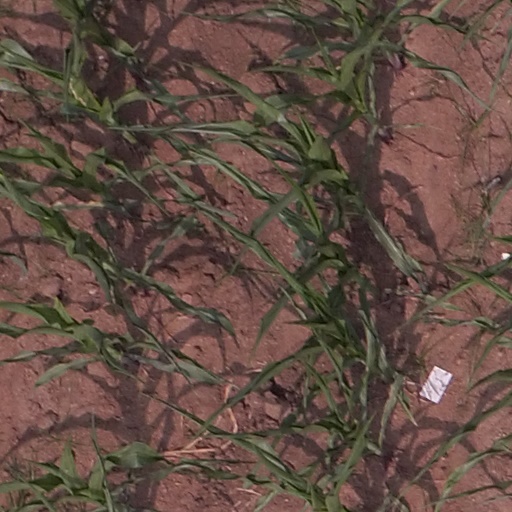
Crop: maize; corn